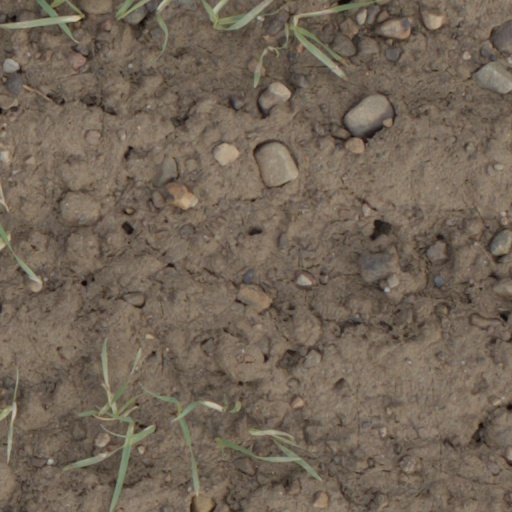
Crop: wheat